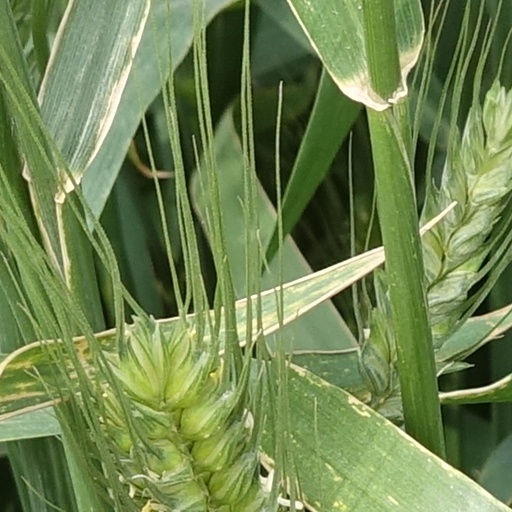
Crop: wheat